Psycho Cop

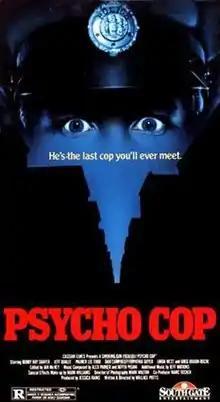
VHS artwork by Southgate Entertainment

Psycho Cop is a 1989 American slasher film, released direct-to-video. It was written and directed by Wallace Potts, noted for its similarities to the previous year's "Maniac Cop" by William Lustig and Larry Cohen. It was followed by a 1993 sequel entitled "Psycho Cop 2".